The Richest Man in Town

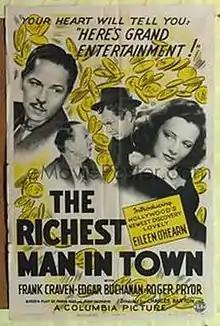
Theatrical poster for the film

The Richest Man in Town is a 1941 American comedy film directed by Charles Barton and starring Frank Craven, Edgar Buchanan and Roger Pryor. It was produced and distributed by Columbia Pictures.